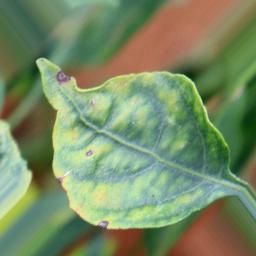
Label: cercospora